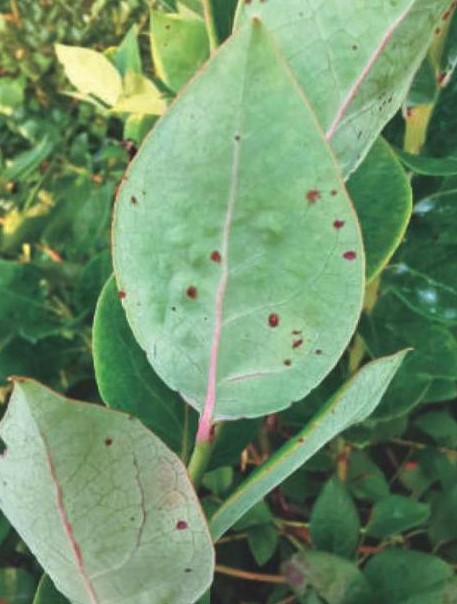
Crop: unknown
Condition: bean_rust